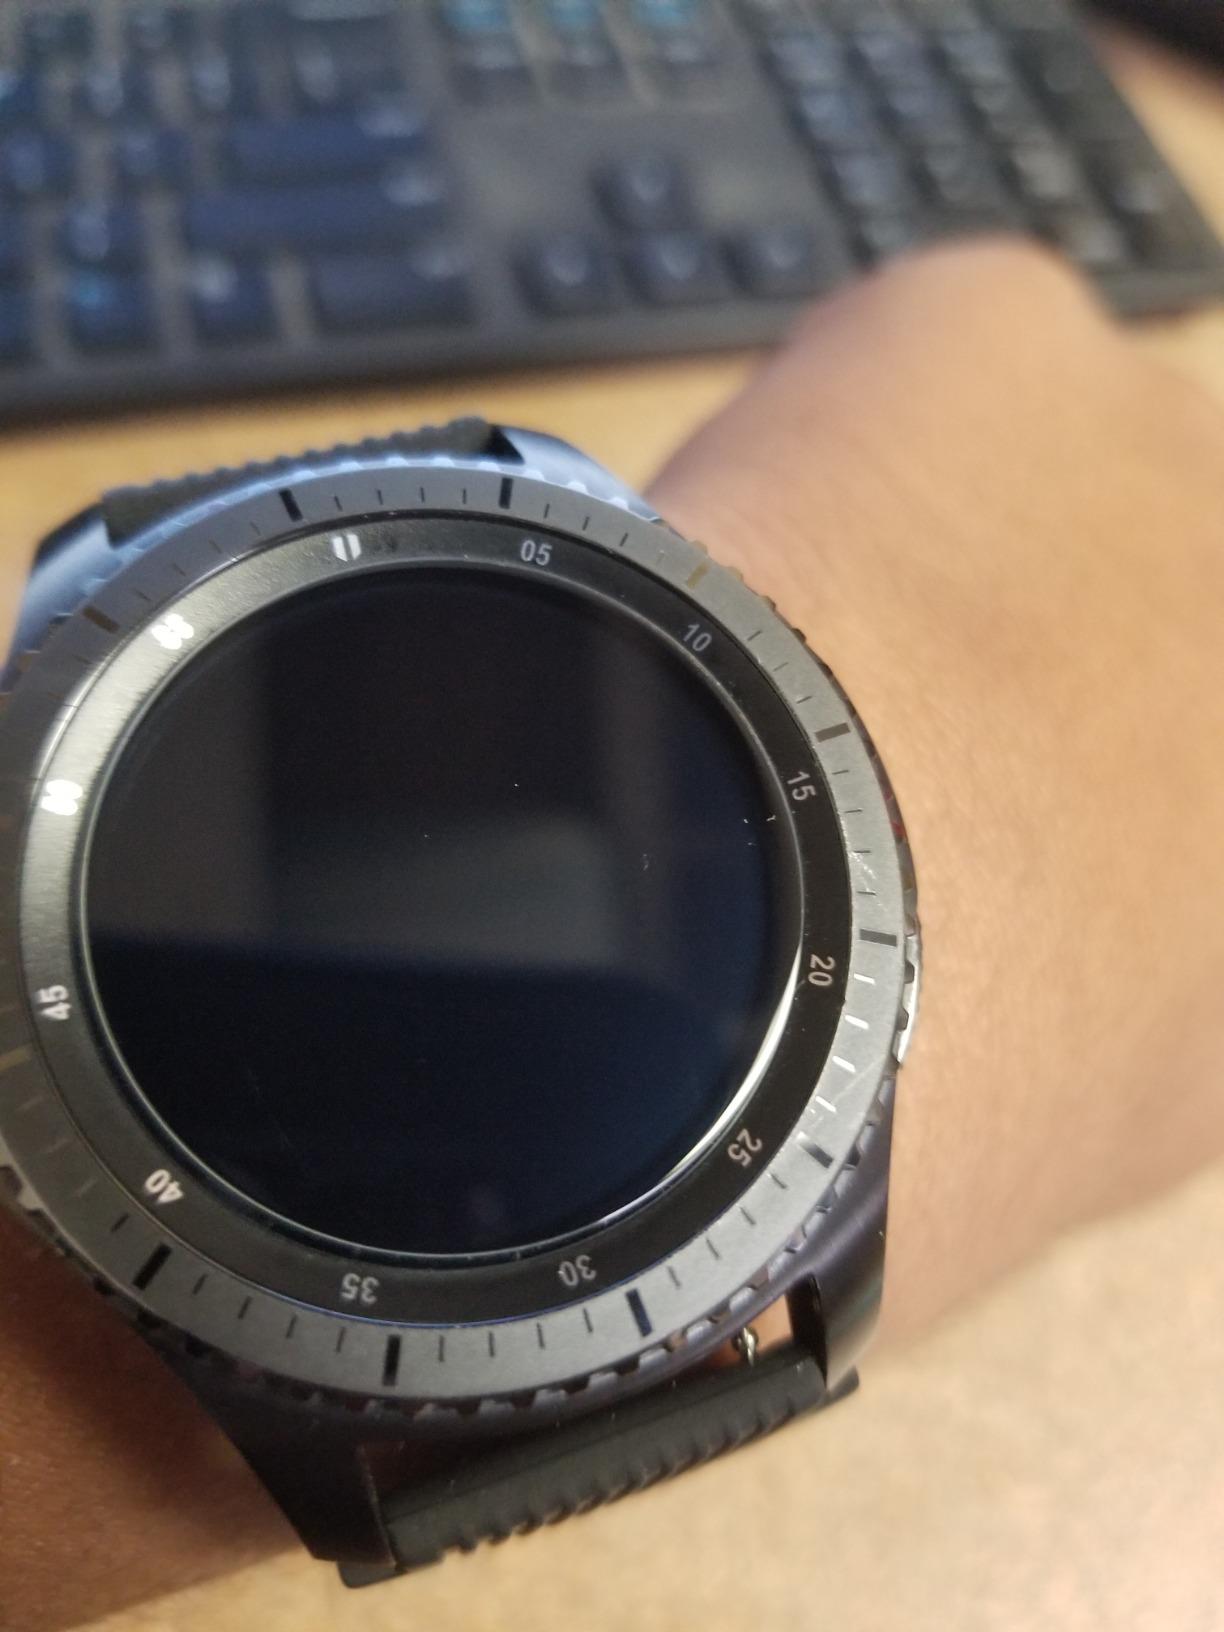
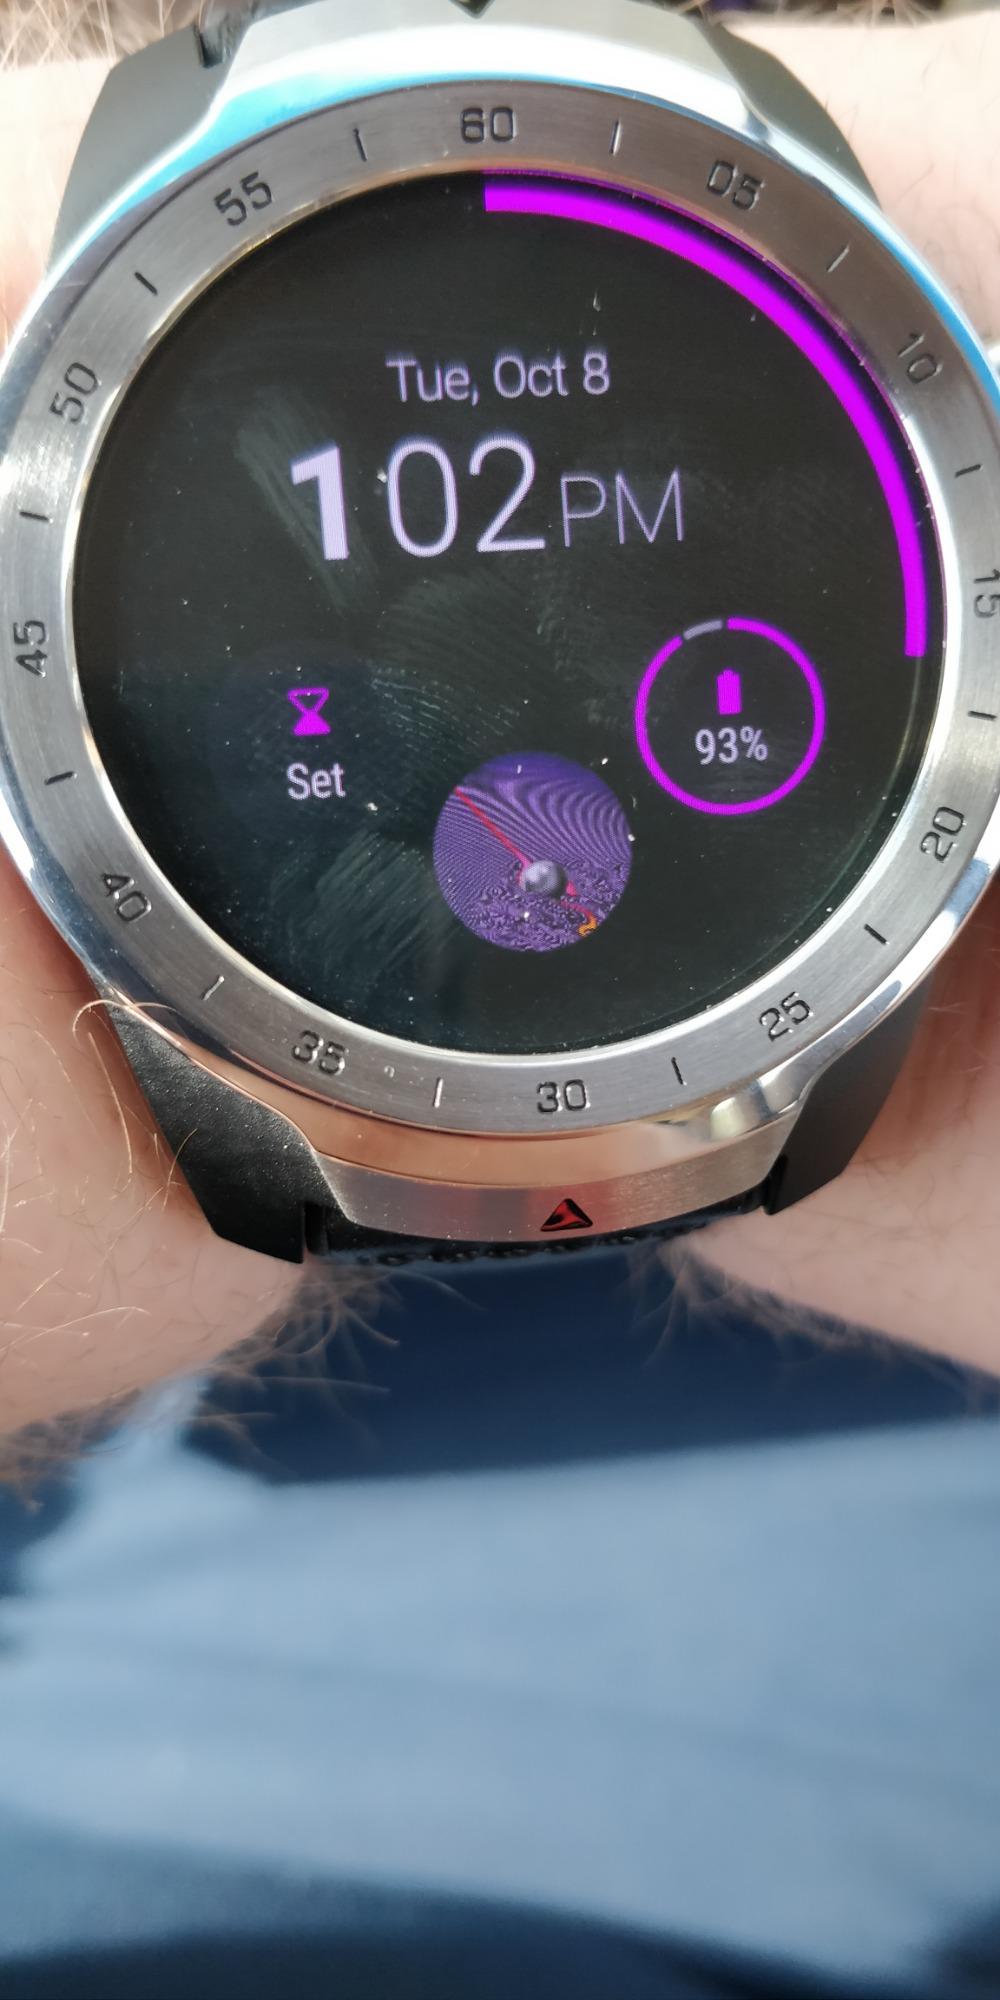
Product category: smartwatch
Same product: no